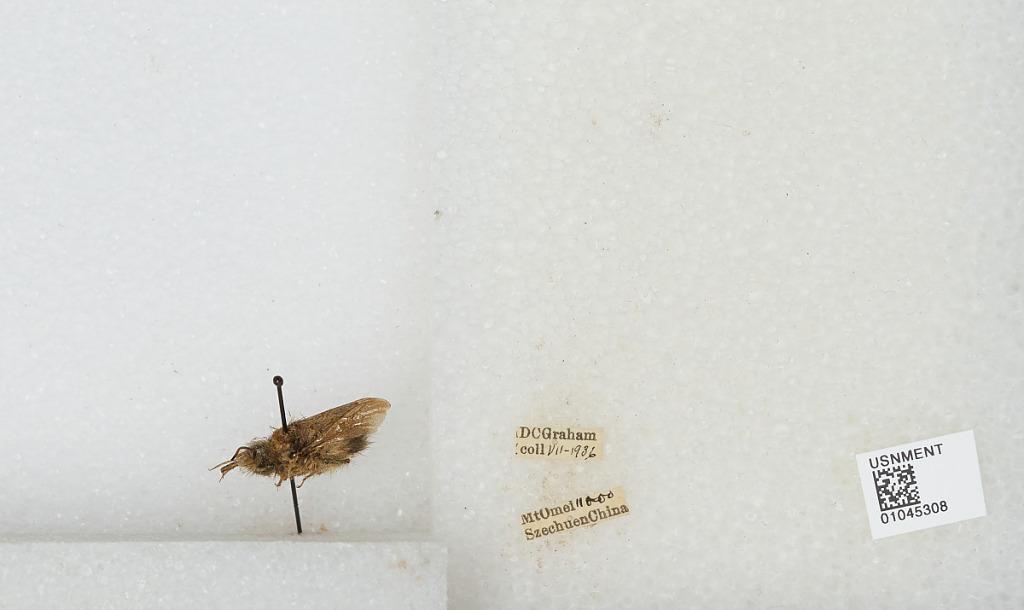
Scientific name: Bombus sp.
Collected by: D. Graham
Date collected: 1936-7-
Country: China
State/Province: Sichuan
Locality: Mount Emei